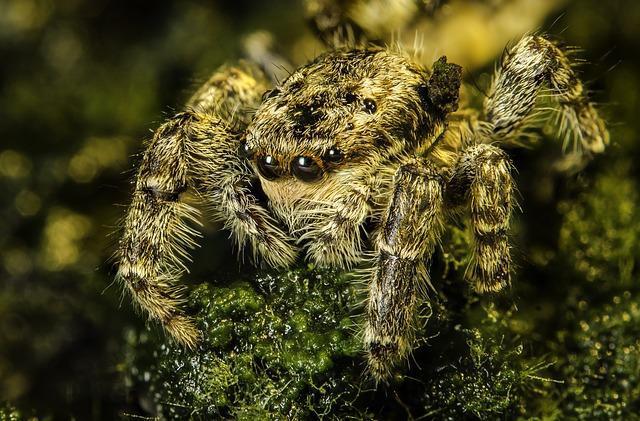
spider